2018 Famous Idaho Potato Bowl

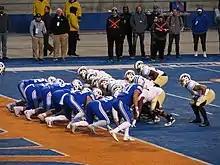
Western Michigan and BYU line up at BYU's goal line during the 2018 Famous Idaho Potato Bowl

The game matched the Western Michigan Broncos, from the Mid-American Conference, and the BYU Cougars, an independent team. The programs previously had met five times, most recently in 1970, with BYU holding a 3–2 edge.